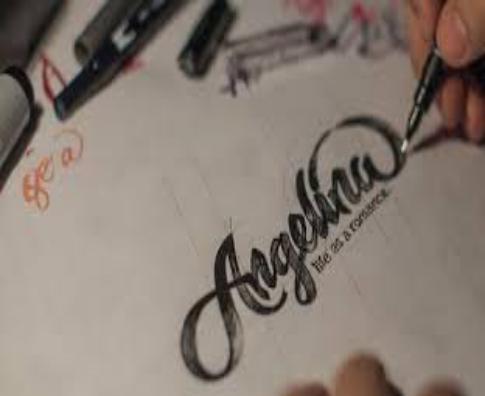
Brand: Angelina
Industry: Others